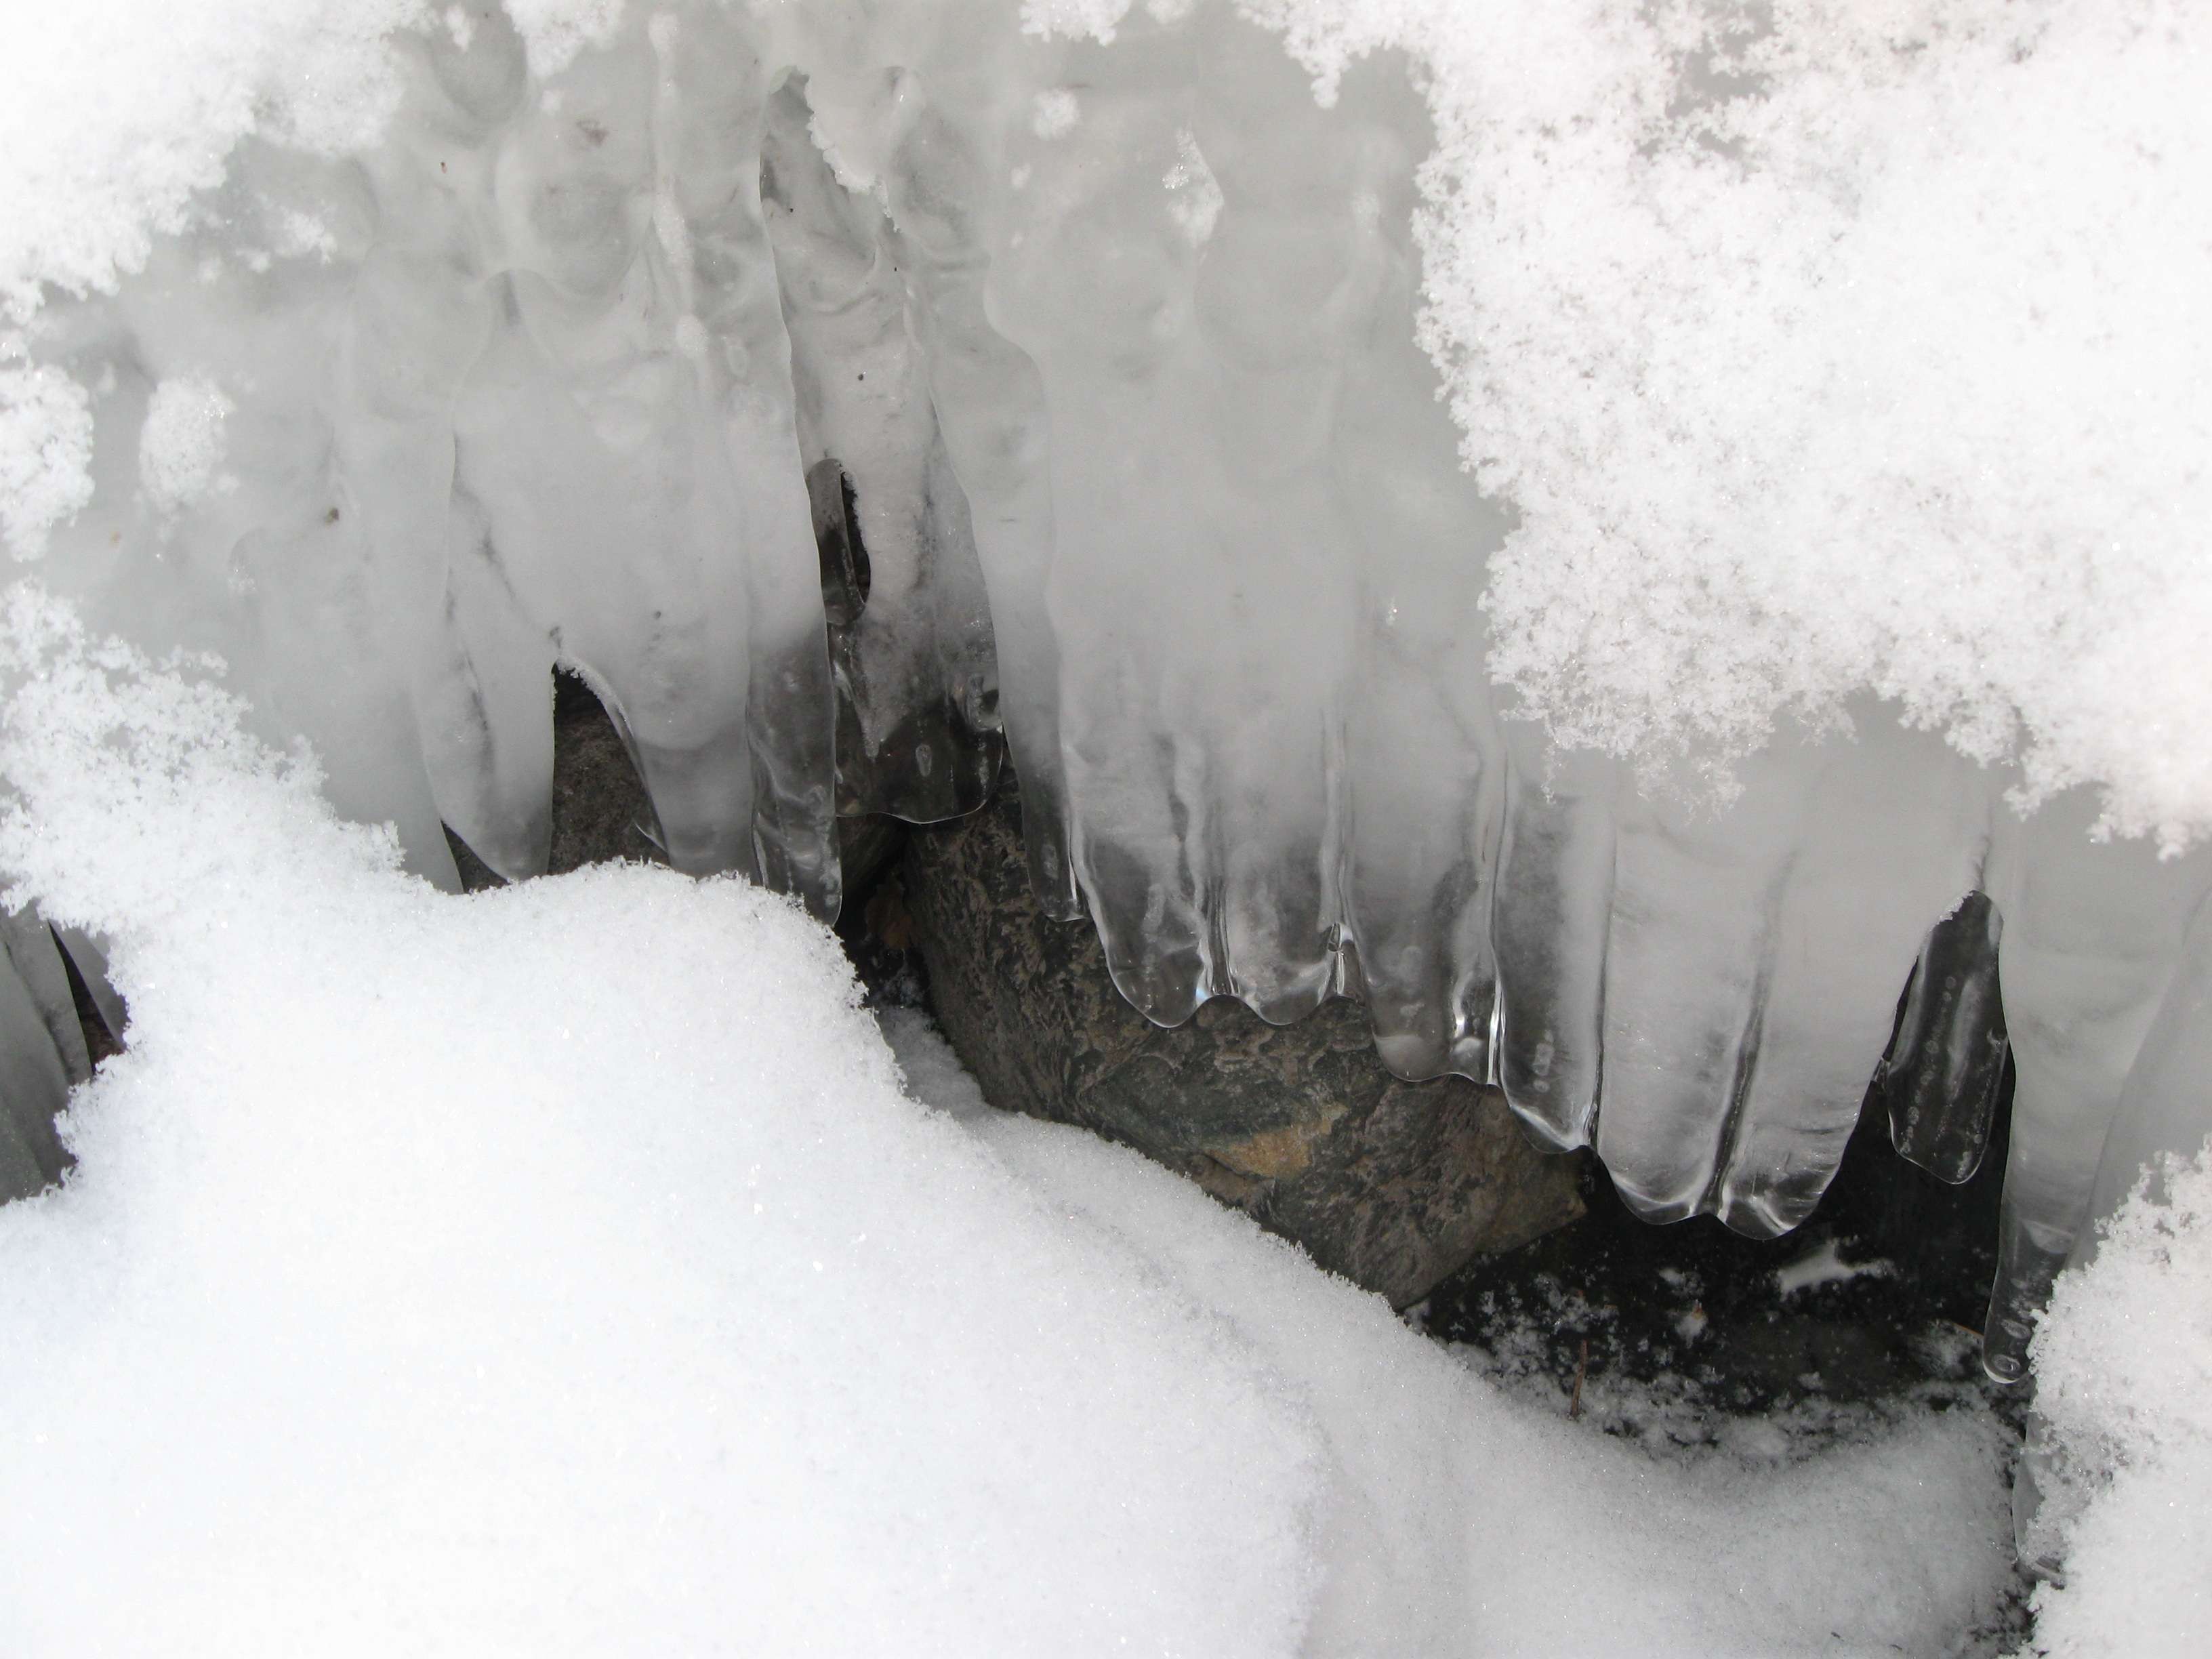
snow, winter, black and white, lake, ice, weather, season, blizzard, russia, freezing, atmospheric phenomenon, geological phenomenon, winter storm